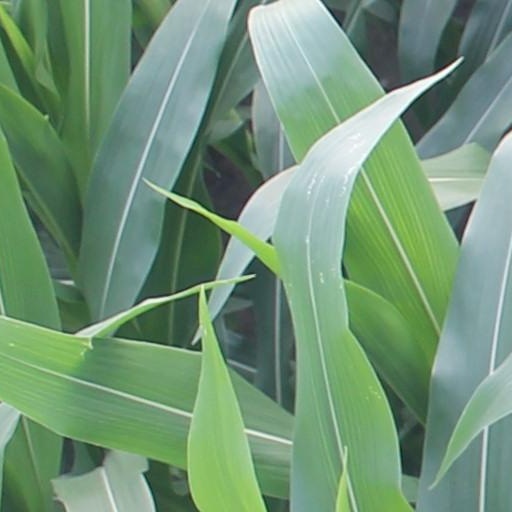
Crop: maize; corn